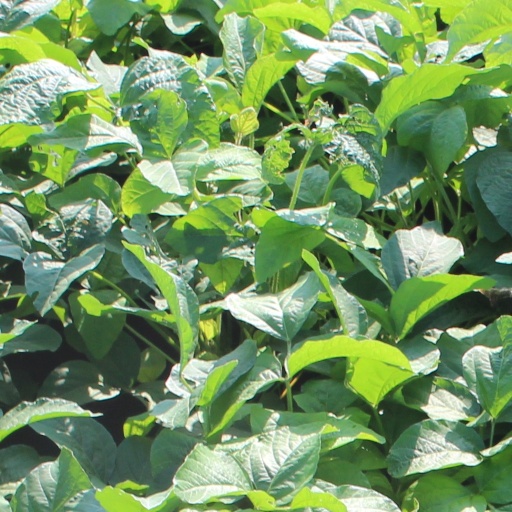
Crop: soybean